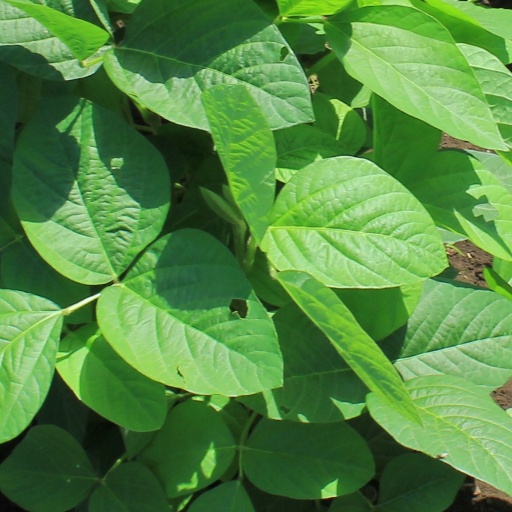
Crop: soybean